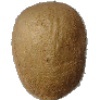
Label: Kiwi 1